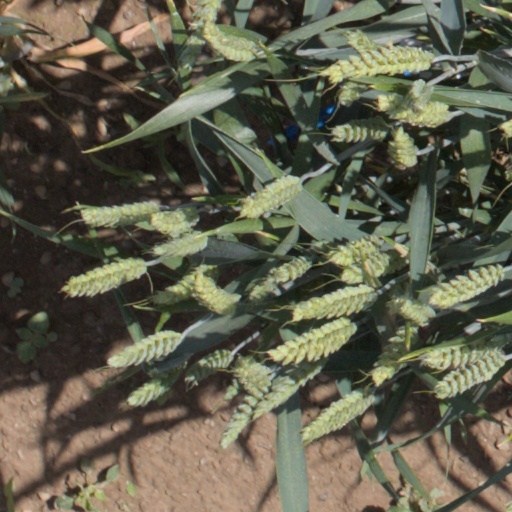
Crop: wheat